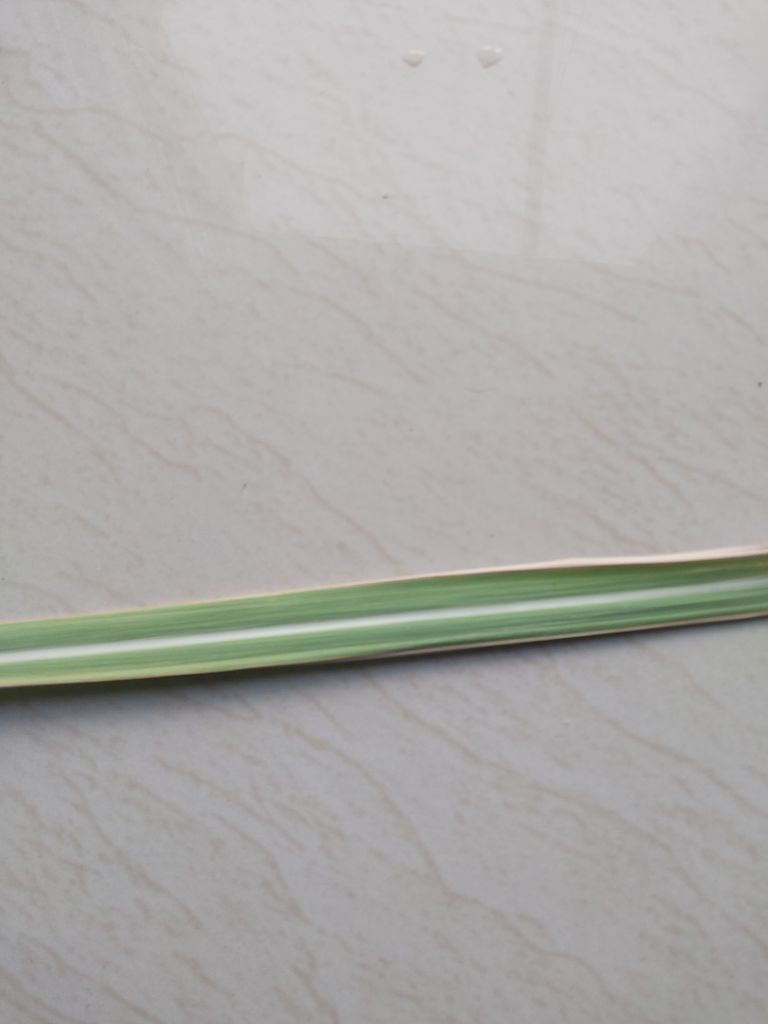
Label: BrownRust